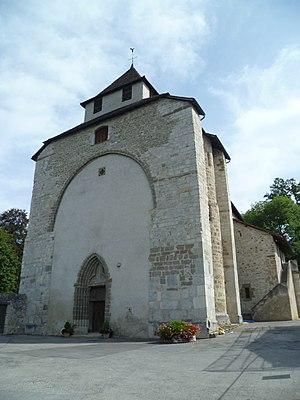
L'église de Contamine-sur-Arve, Haute-Savoie, France
L'église de Contamine-sur-Arve est une ancienne église conventuelle devenue paroissiale du XIIIᵉ siècle, située à Contamine-sur-Arve, en France.
Cet article recense les monuments historiques français classés en 1909.
Cette liste des églises de la Haute-Savoie recense les édifices religieux - églises, basiliques et cathédrales - situés dans le département de la Haute-Savoie. Tous sont situés dans le diocèse d'Annecy, hormis ceux situés dans les paroisses du canton de Rumilly, unis à l'archidiocèse de Chambéry, Maurienne et Tarentaise.